Kent

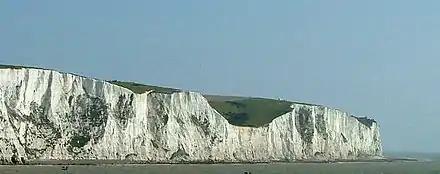
The White Cliffs of Dover

The Royal Navy first used the River Medway in 1547. By the reign of Elizabeth I (1558–1603) a small dockyard had been established at Chatham. By 1618, storehouses, a ropewalk, a drydock, and houses for officials had been built downstream from Chatham.